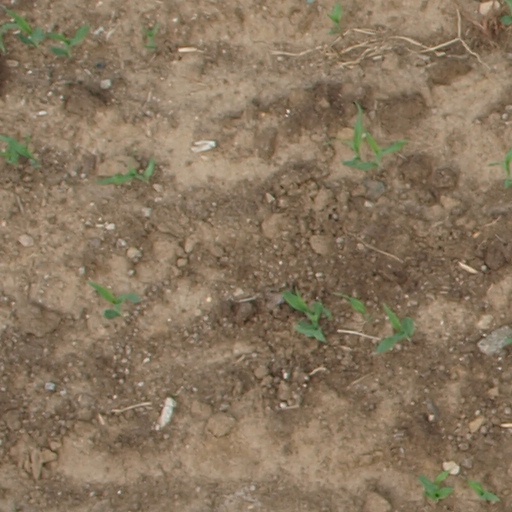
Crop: maize; corn